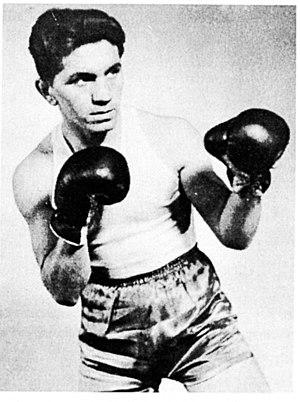
Zygmunt Chychła est un boxeur polonais, né le 6 novembre 1926 à Gdansk et mort le 26 septembre 2009 à Hambourg, champion olympique aux Jeux de 1952 à Helsinki en poids welters.